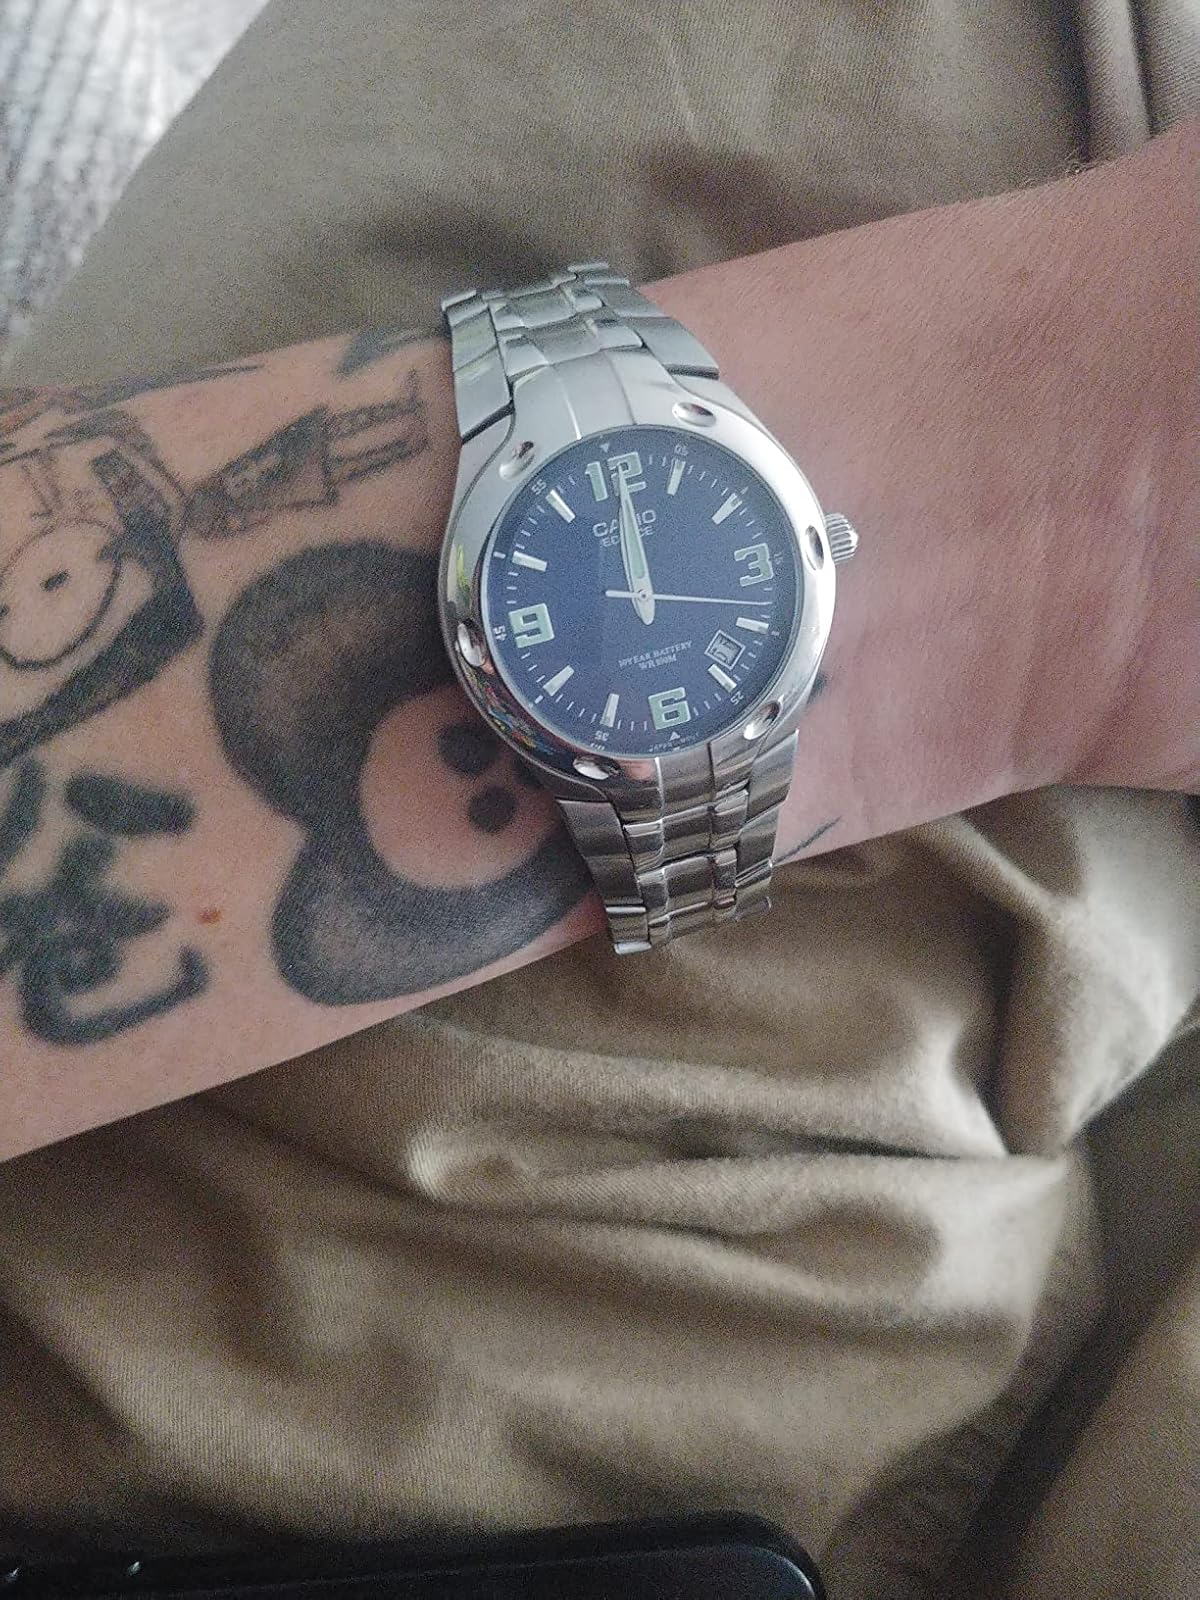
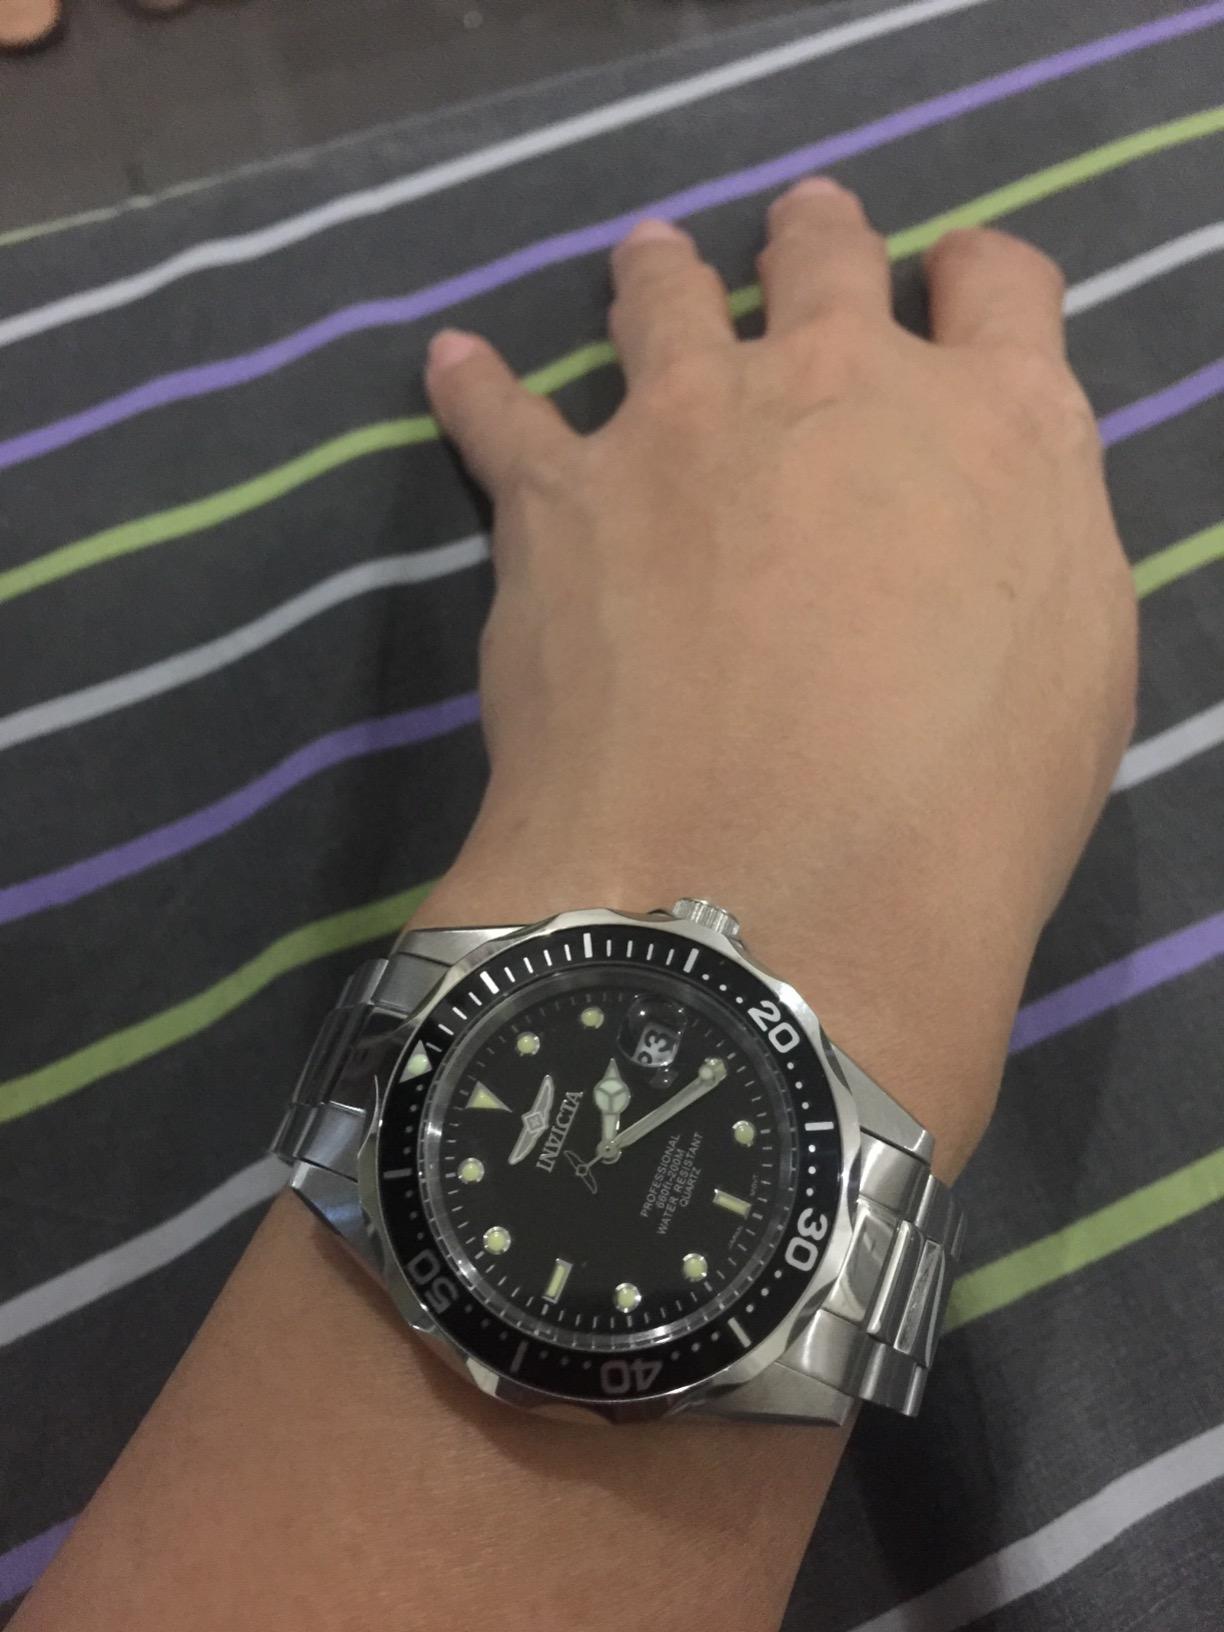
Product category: accessories_watch
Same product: no